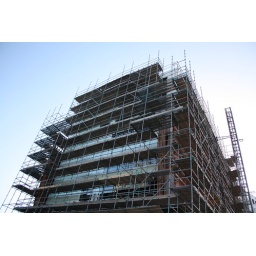
Irdeto, a new office building in Hoofddorp.